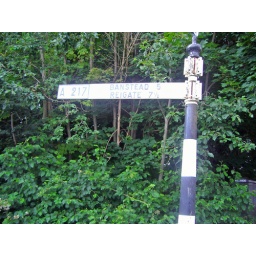
Very odd, the sign isn't reflective but still caught the sun. The letters are actually black but not in this shot